Alabama Register of Landmarks and Heritage

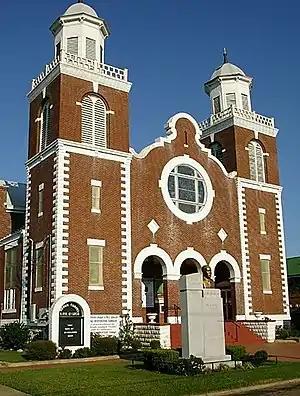
Brown Chapel AME Church in Selma, Alabama. Listed in the Alabama Register of Landmarks and Heritage on June 16, 1976. It is an example of a property that was subsequently listed in the National Register of Historic Places in 1982 and declared a National Historic Landmark in 1997.

The Alabama Register was created by the Alabama Historical Commission to provide the public with a fast and easy way to bring recognition to historic properties. People interested in historic recognition in Alabama are encouraged to begin with the Alabama Register of Landmarks and Heritage program. Nominations may be submitted by anyone to the Alabama Historical Commission. A staff review committee then determines if the nominated property meets the established selection criteria and the property is added to the register if the criteria are met.